First Methodist Episcopal Church (Fellsmere, Florida)

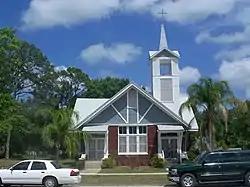

The First Methodist Episcopal Church is a historic church in Fellsmere, Florida. It is located at 39 North Broadway Street. It was built in 1924 by local contractor Corydon E. Nourse. In 1996, it was added to the U.S. National Register of Historic Places.